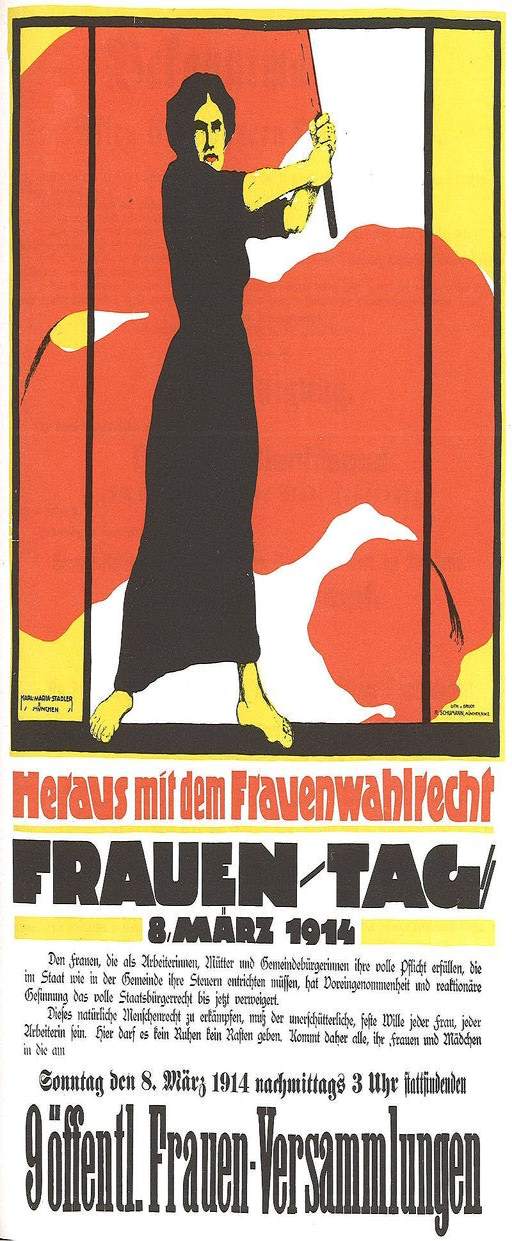
a poster from a march .